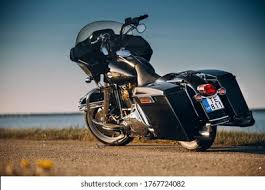
Vehicle type: Motorcycles